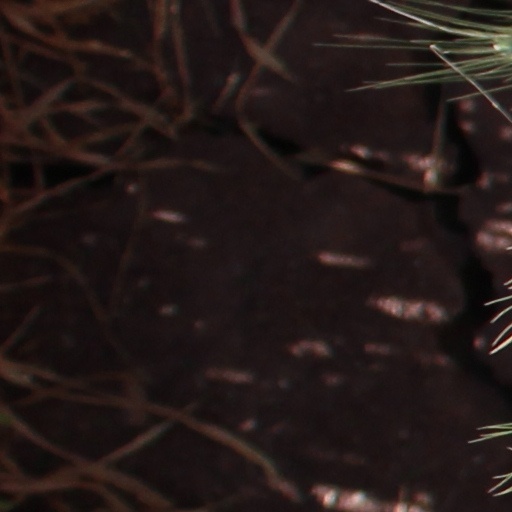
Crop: wheat